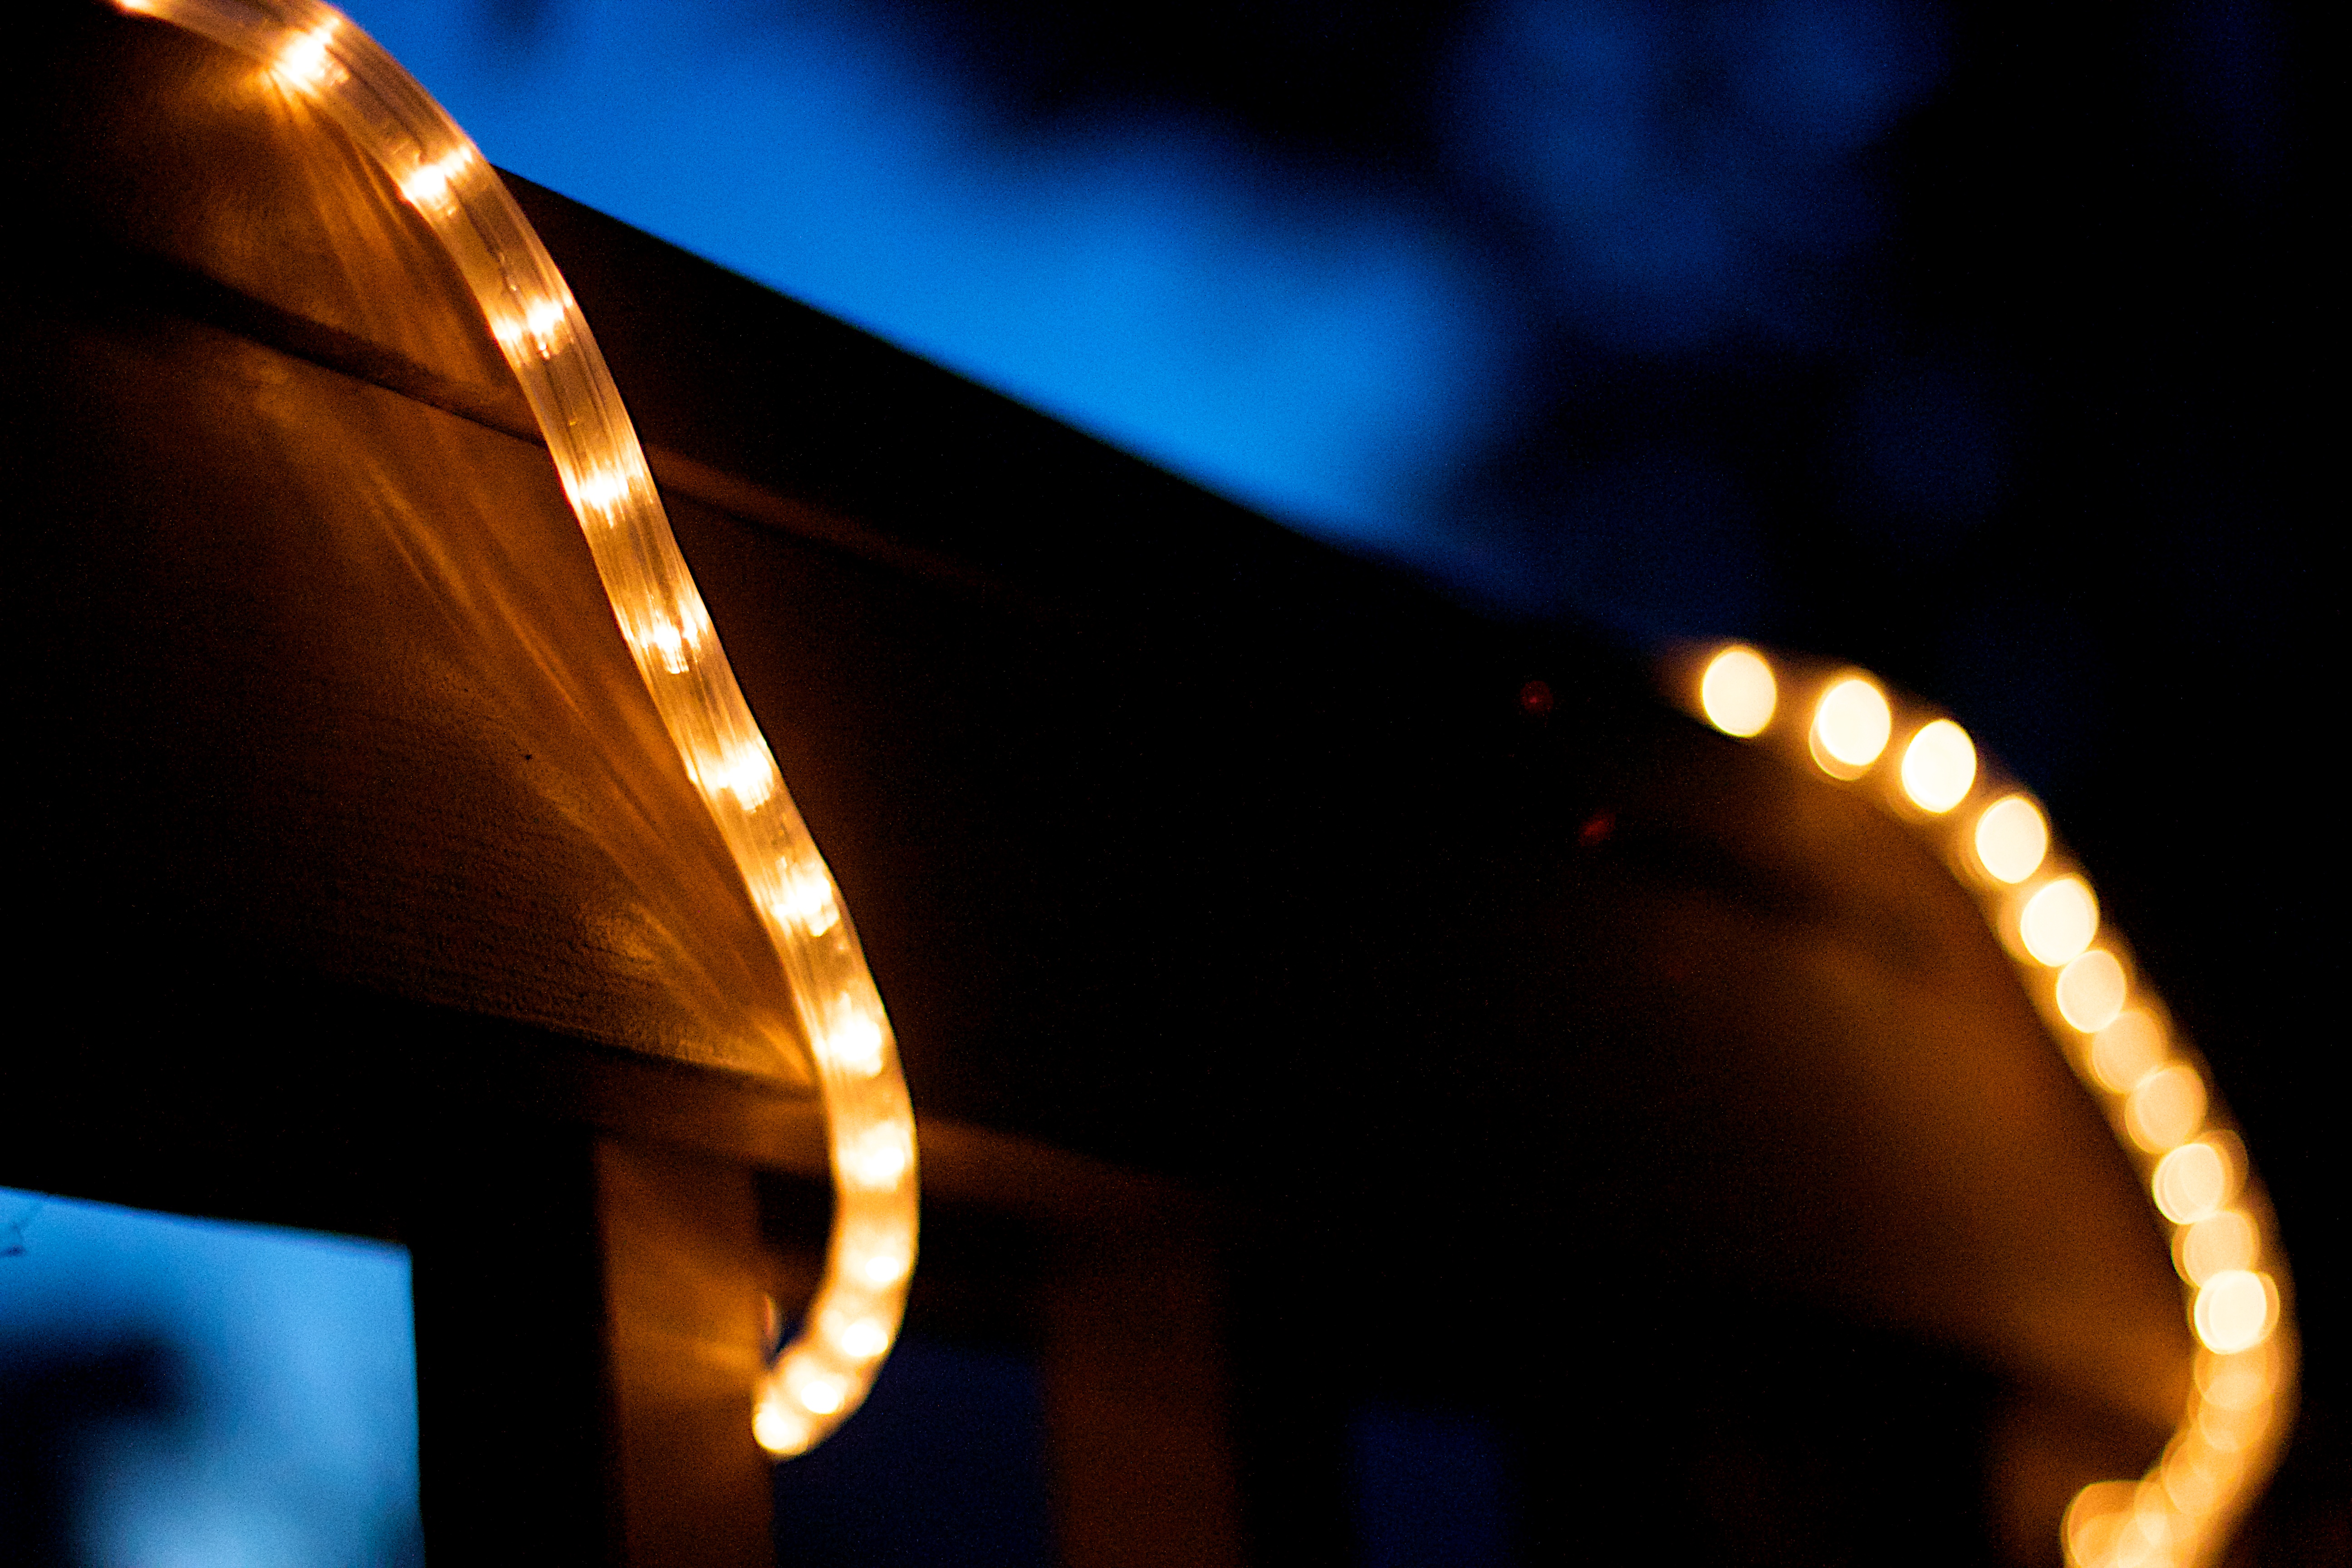
light, night, sunlight, reflection, color, darkness, lighting, macro photography